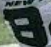
Number: 8